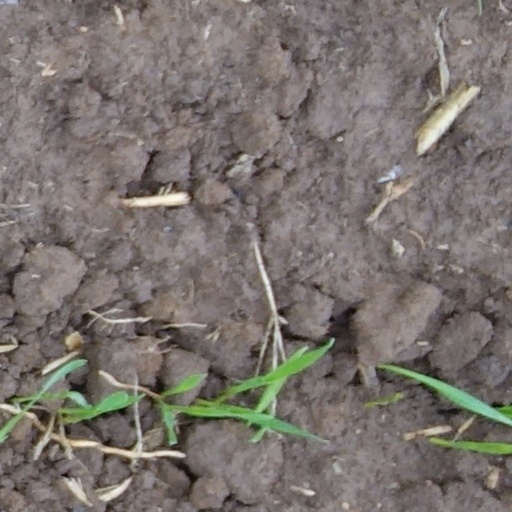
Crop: wheat